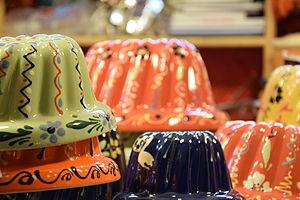
Moules à Kouglof
Le kougelhopf, de son nom originel alsacien, ou encore kouglof, kougelhof, kugelhof, kugelopf, kugelhopf ou kouglouf est une spécialité alsacienne, de l'Autriche, de la Tchéquie et du sud de l'Allemagne.